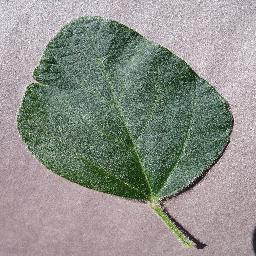
Label: Soybean___healthy